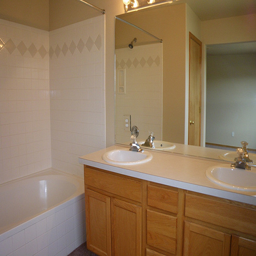
A large bathroom with a double sink and tile backsplash
an image of a bathroom setting with double faucet
The large bathroom has two sinks in it.
A bathroom with two sinks, a mirror over the sink, and a bathtub.
A perfectly bare and empty bathroom features two sinks and a bathtub.